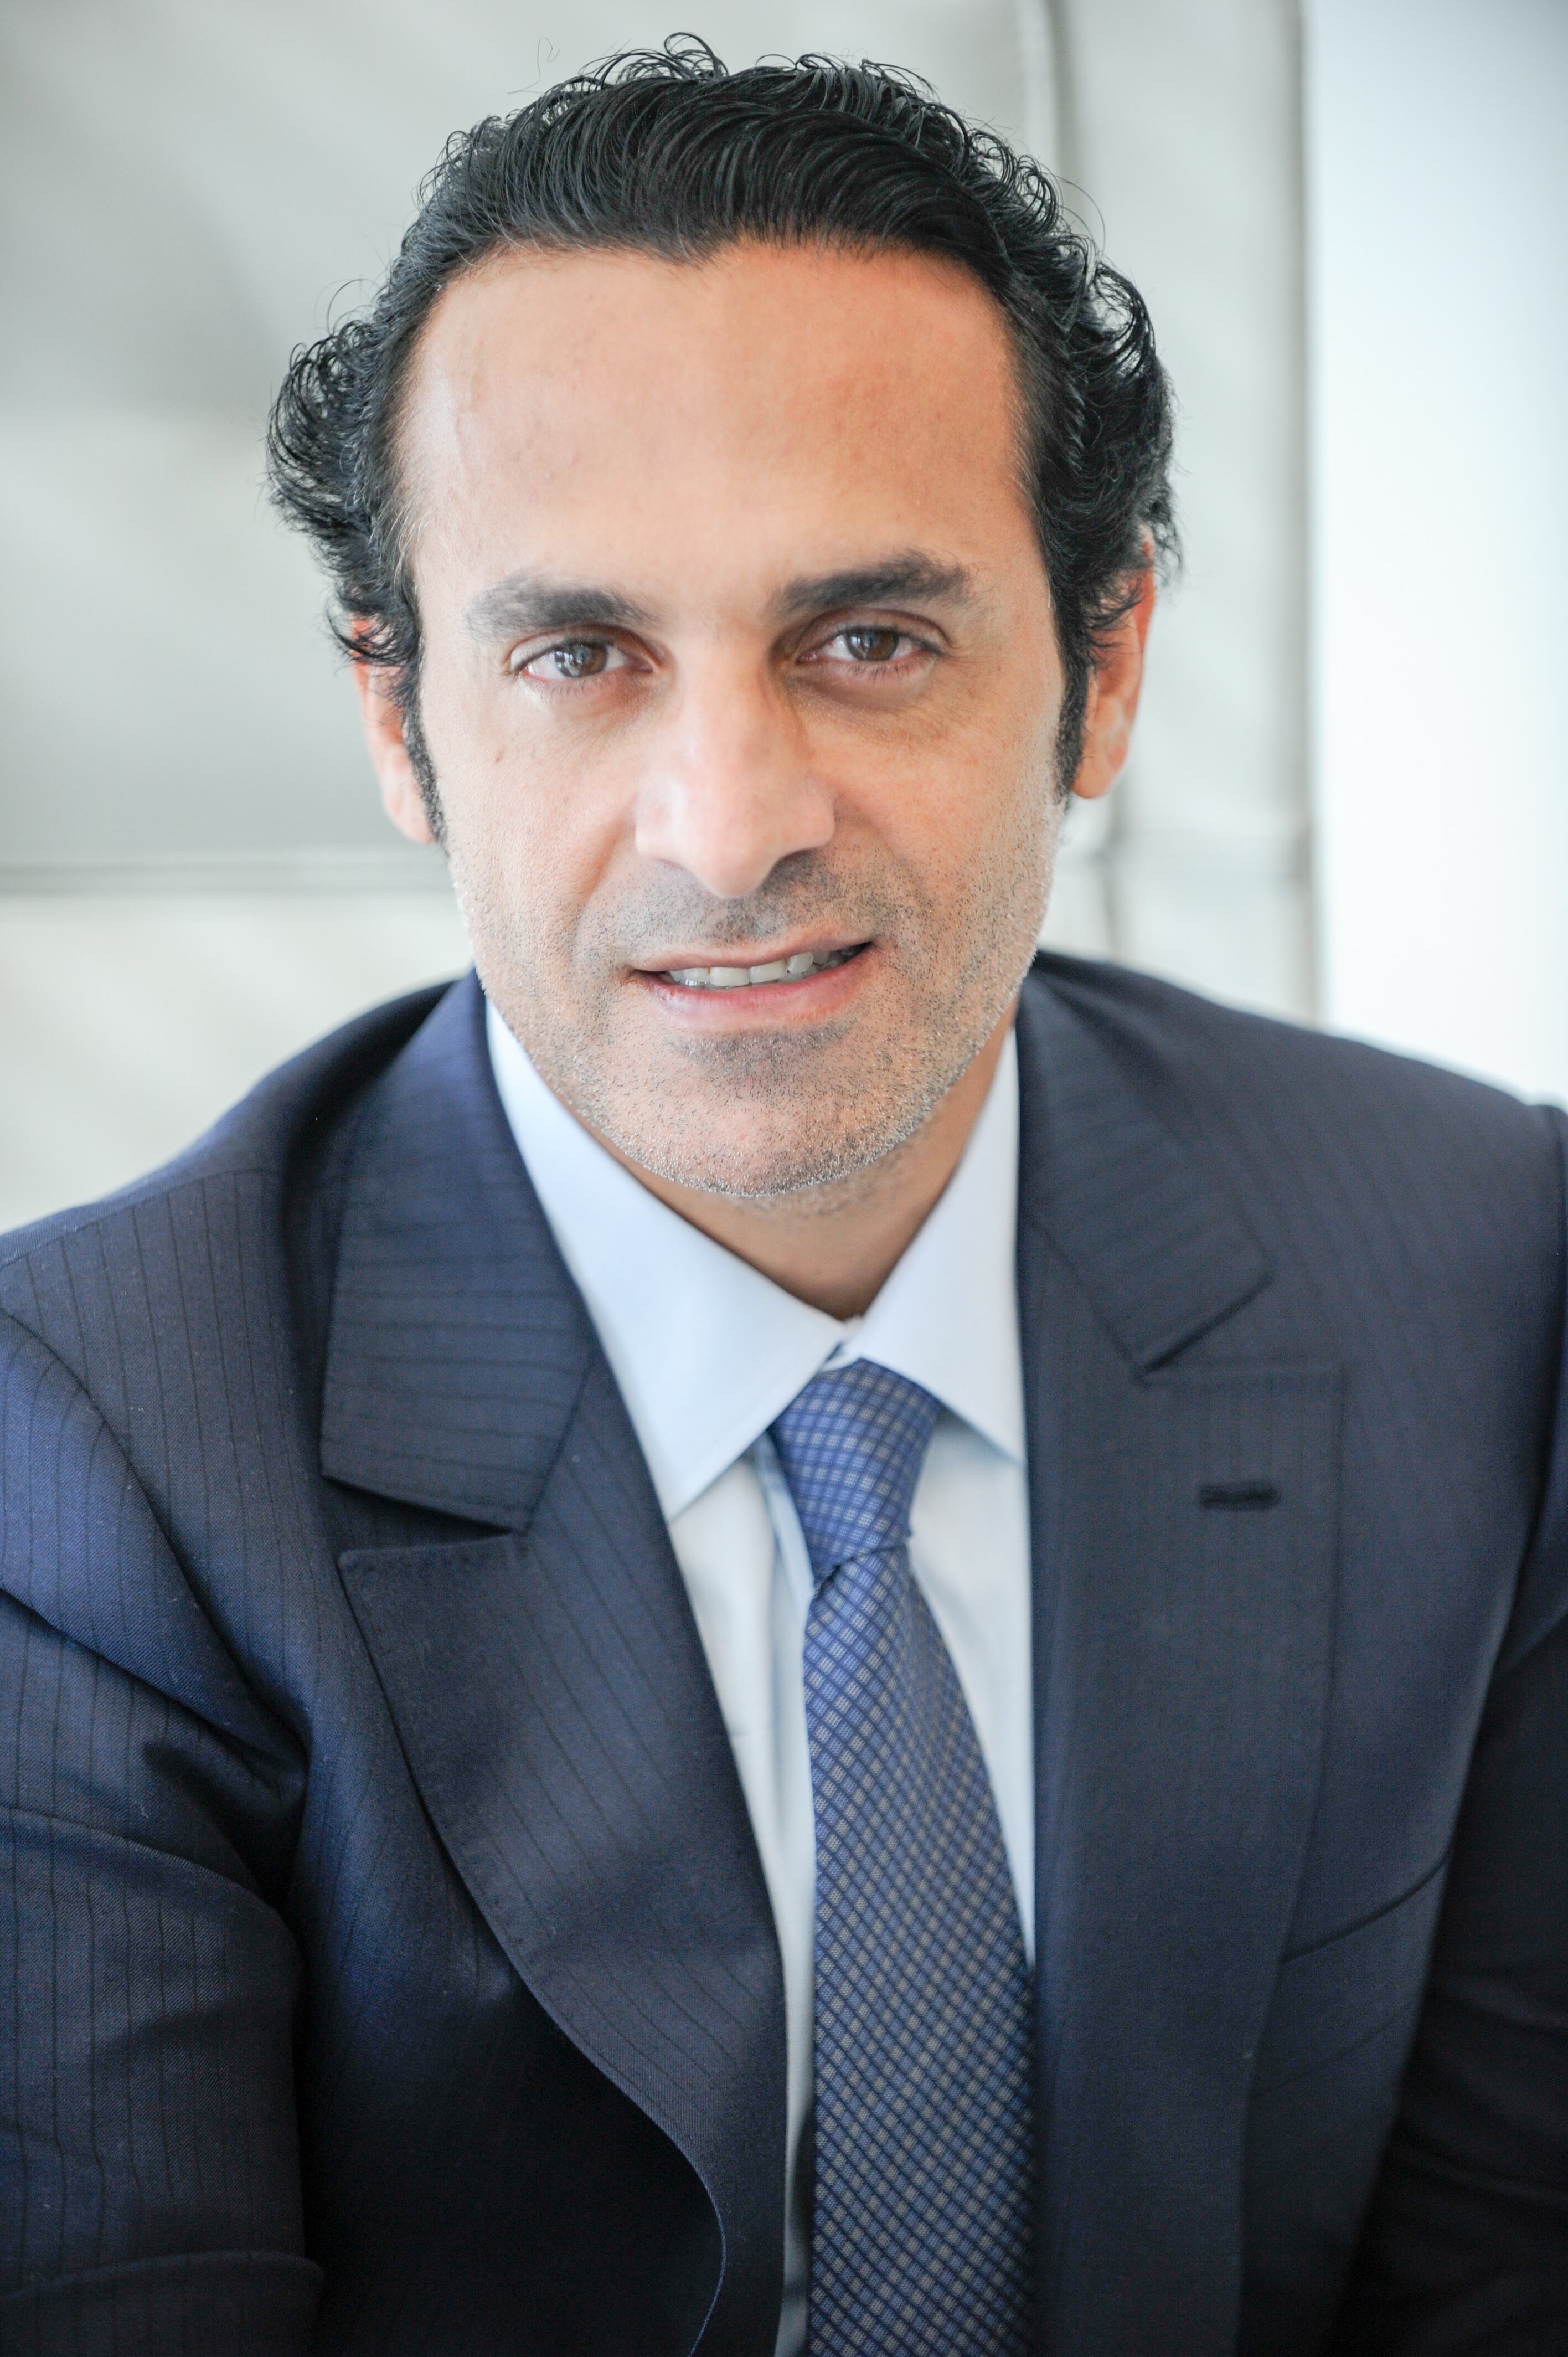
man, person, male, portrait, office, professional, business, profession, costume, businessman, business executive, office style, business leader, businessperson, white collar worker